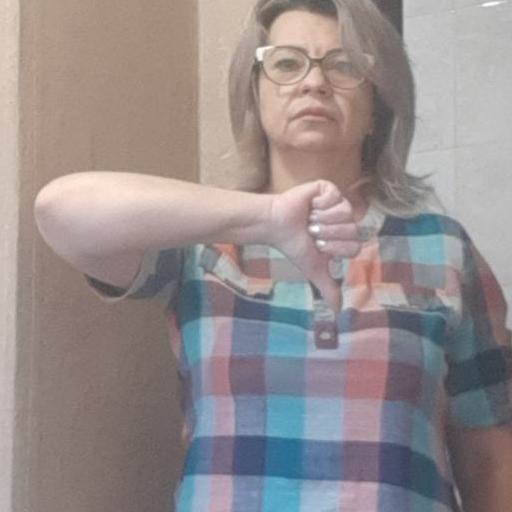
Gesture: dislike